Pilar Unzalu

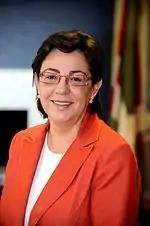
In 2009

María del Pilar Unzalu Pérez de Eulate (24 June 1957 in Iturrieta, Spain – 14 February 2021 in Vitoria-Gasteiz, Spain) was a Spanish politician.